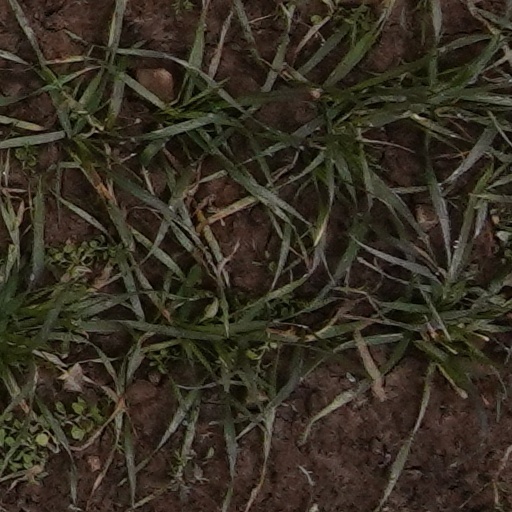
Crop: wheat